International Short Film Festival Oberhausen

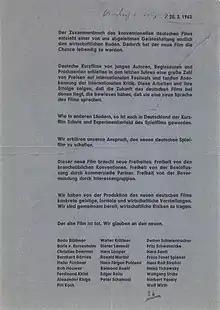
The Oberhausen Manifesto, proclaimed in 1962 at the 8th festival

At the eighth festival in 1962, a group of young German filmmakers, among them Alexander Kluge, Peter Schamoni, and Edgar Reitz, issued the "Oberhausen Manifesto", pronouncing the "old" film dead and declaring their aspiration to create a new kind of German film.